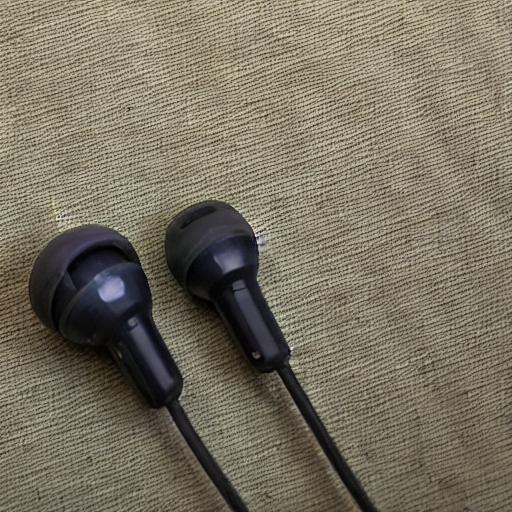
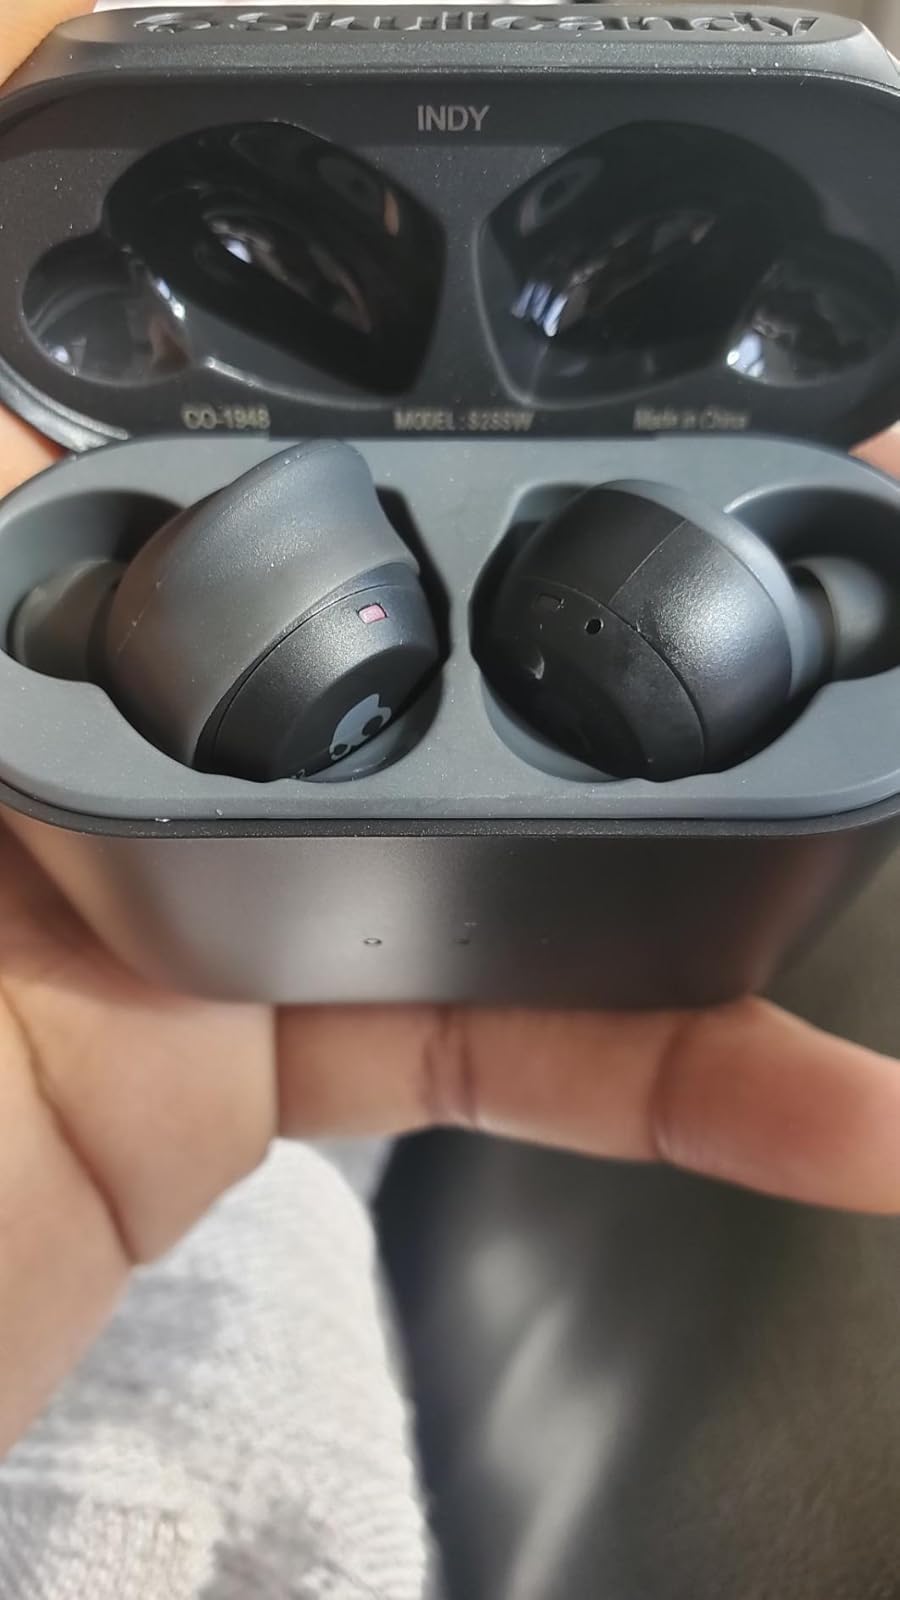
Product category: earbuds
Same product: no